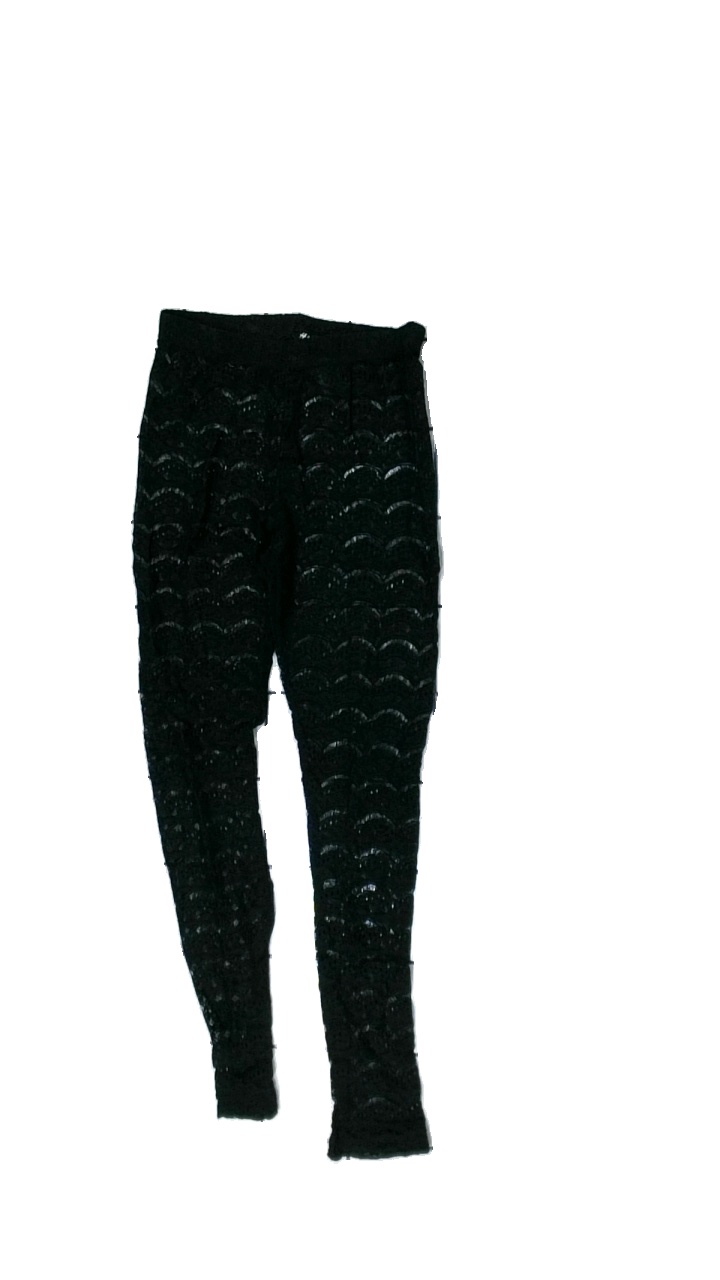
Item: Tights (Ladies)
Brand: H&m
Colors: Black
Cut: Regular, Tight
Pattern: Lace
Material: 100% nylon
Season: All
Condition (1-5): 4
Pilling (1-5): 4
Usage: Reuse
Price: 50-100